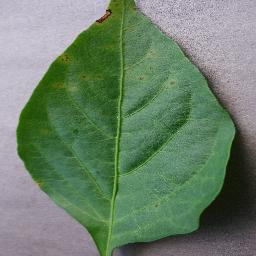
Label: Pepper,_bell___healthy